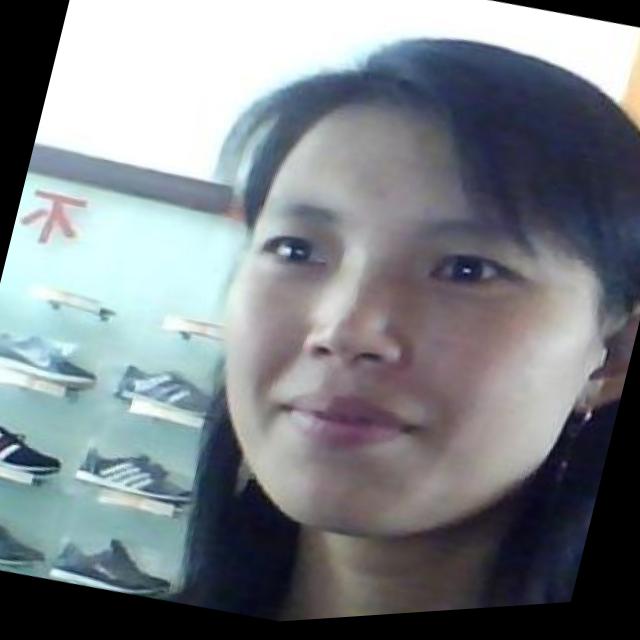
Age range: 21-44